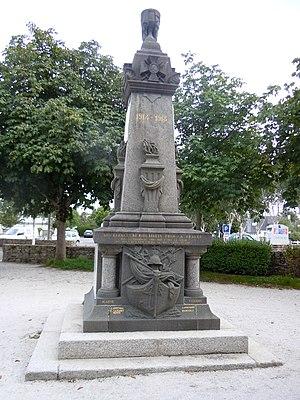
monument aux morts de la commune de Riec-sur-Belon, département du Finistère, France
Riec-sur-Bélon [ʁjɛk syʁ belɔ̃] est une commune du département du Finistère, en Cornouaille, dans la région Bretagne, en France. Riec-sur-Bélon dépendait autrefois du Diocèse de Cornouaille. La commune est surtout connue pour sa production d'huîtres plates appelées « belons ».